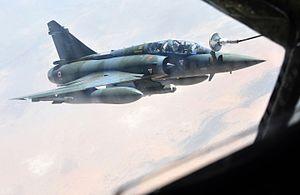
Mirage 2000D ""133-XR"" de l'Escadron de Chasse 3/3 ""Ardennes"", habituellement basé sur la Base Aérienne 133 ""Commandant Henry Jeandet"" à Nancy-Ochey ravitaillé par un C-135 du 100th Air Refueling Wing de l'USAFE lors de l'opération au Mali."
L’opération Serval est une opération militaire menée au Mali par l'Armée française. Lancée en janvier 2013 et menée dans le cadre de l'intervention militaire au Mali, elle s'achève en juillet 2014 lorsque les forces engagées dans le pays intègrent un dispositif régional : l'opération Barkhane.